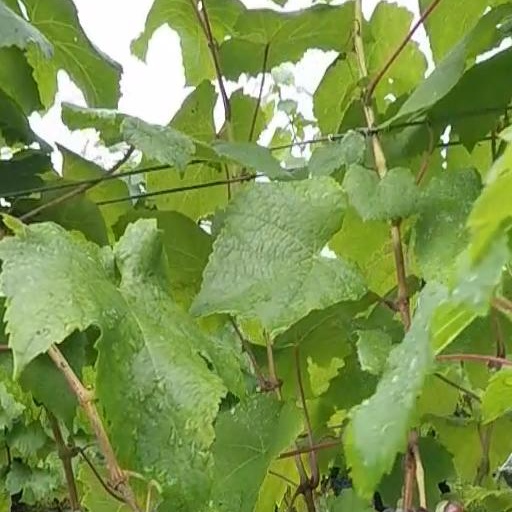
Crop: grape